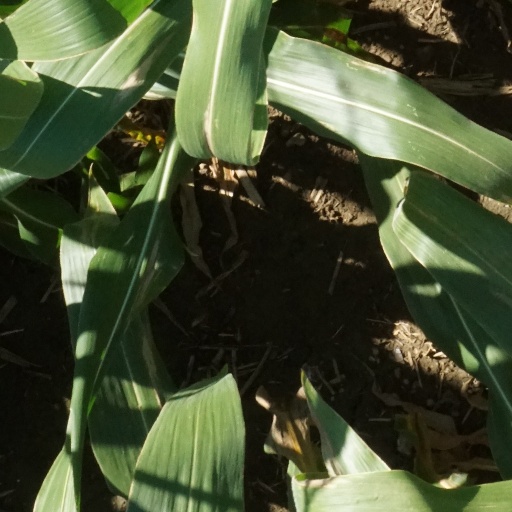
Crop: maize; corn